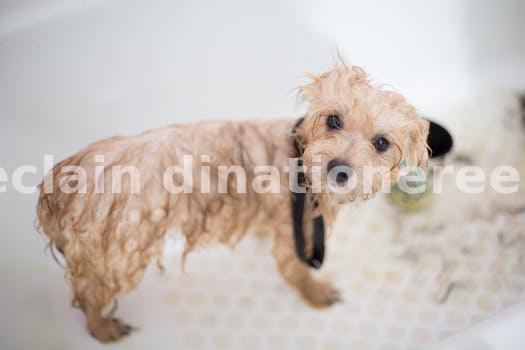
Label: Watermark